Nicolo Giraud

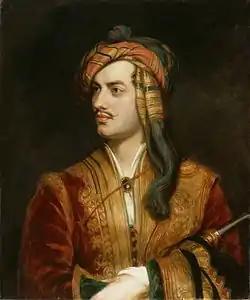
Half-length portrait of pale man in his mid twenties, sitting in red coat with gold trim. His left hand is holding an obscured tubular object that is pressed against his body. His dark brown hair is wrapped in an orange and red bandana, and he has a thin moustache.

Nicolas Giraud was born in Greece to French parents; the name by which he is most commonly known, Nicolo, was given to him by Byron. Giraud may have been the brother-in-law of Giovanni Battista Lusieri, a Roman painter and broker for Lord Elgin. Demetrius Zograffo, Byron's guide in Greece, informed Byron that the 60-year-old Lusieri was unmarried, and was courting two women, each of whom believed that Lusieri was to marry her. Lusieri certainly had a close relationship with Giraud, so it is possible that the two were related in another way, perhaps as father and son.